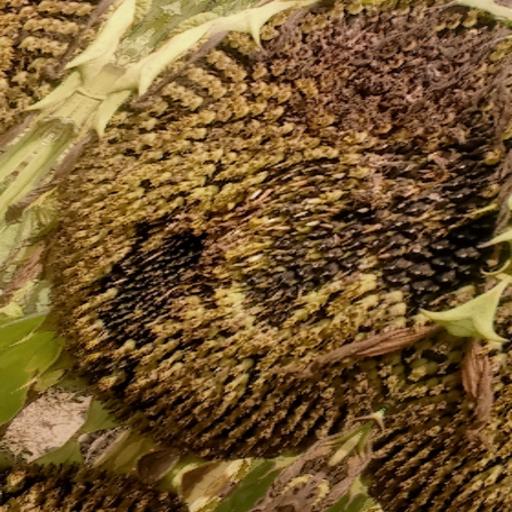
Label: Gray_mold